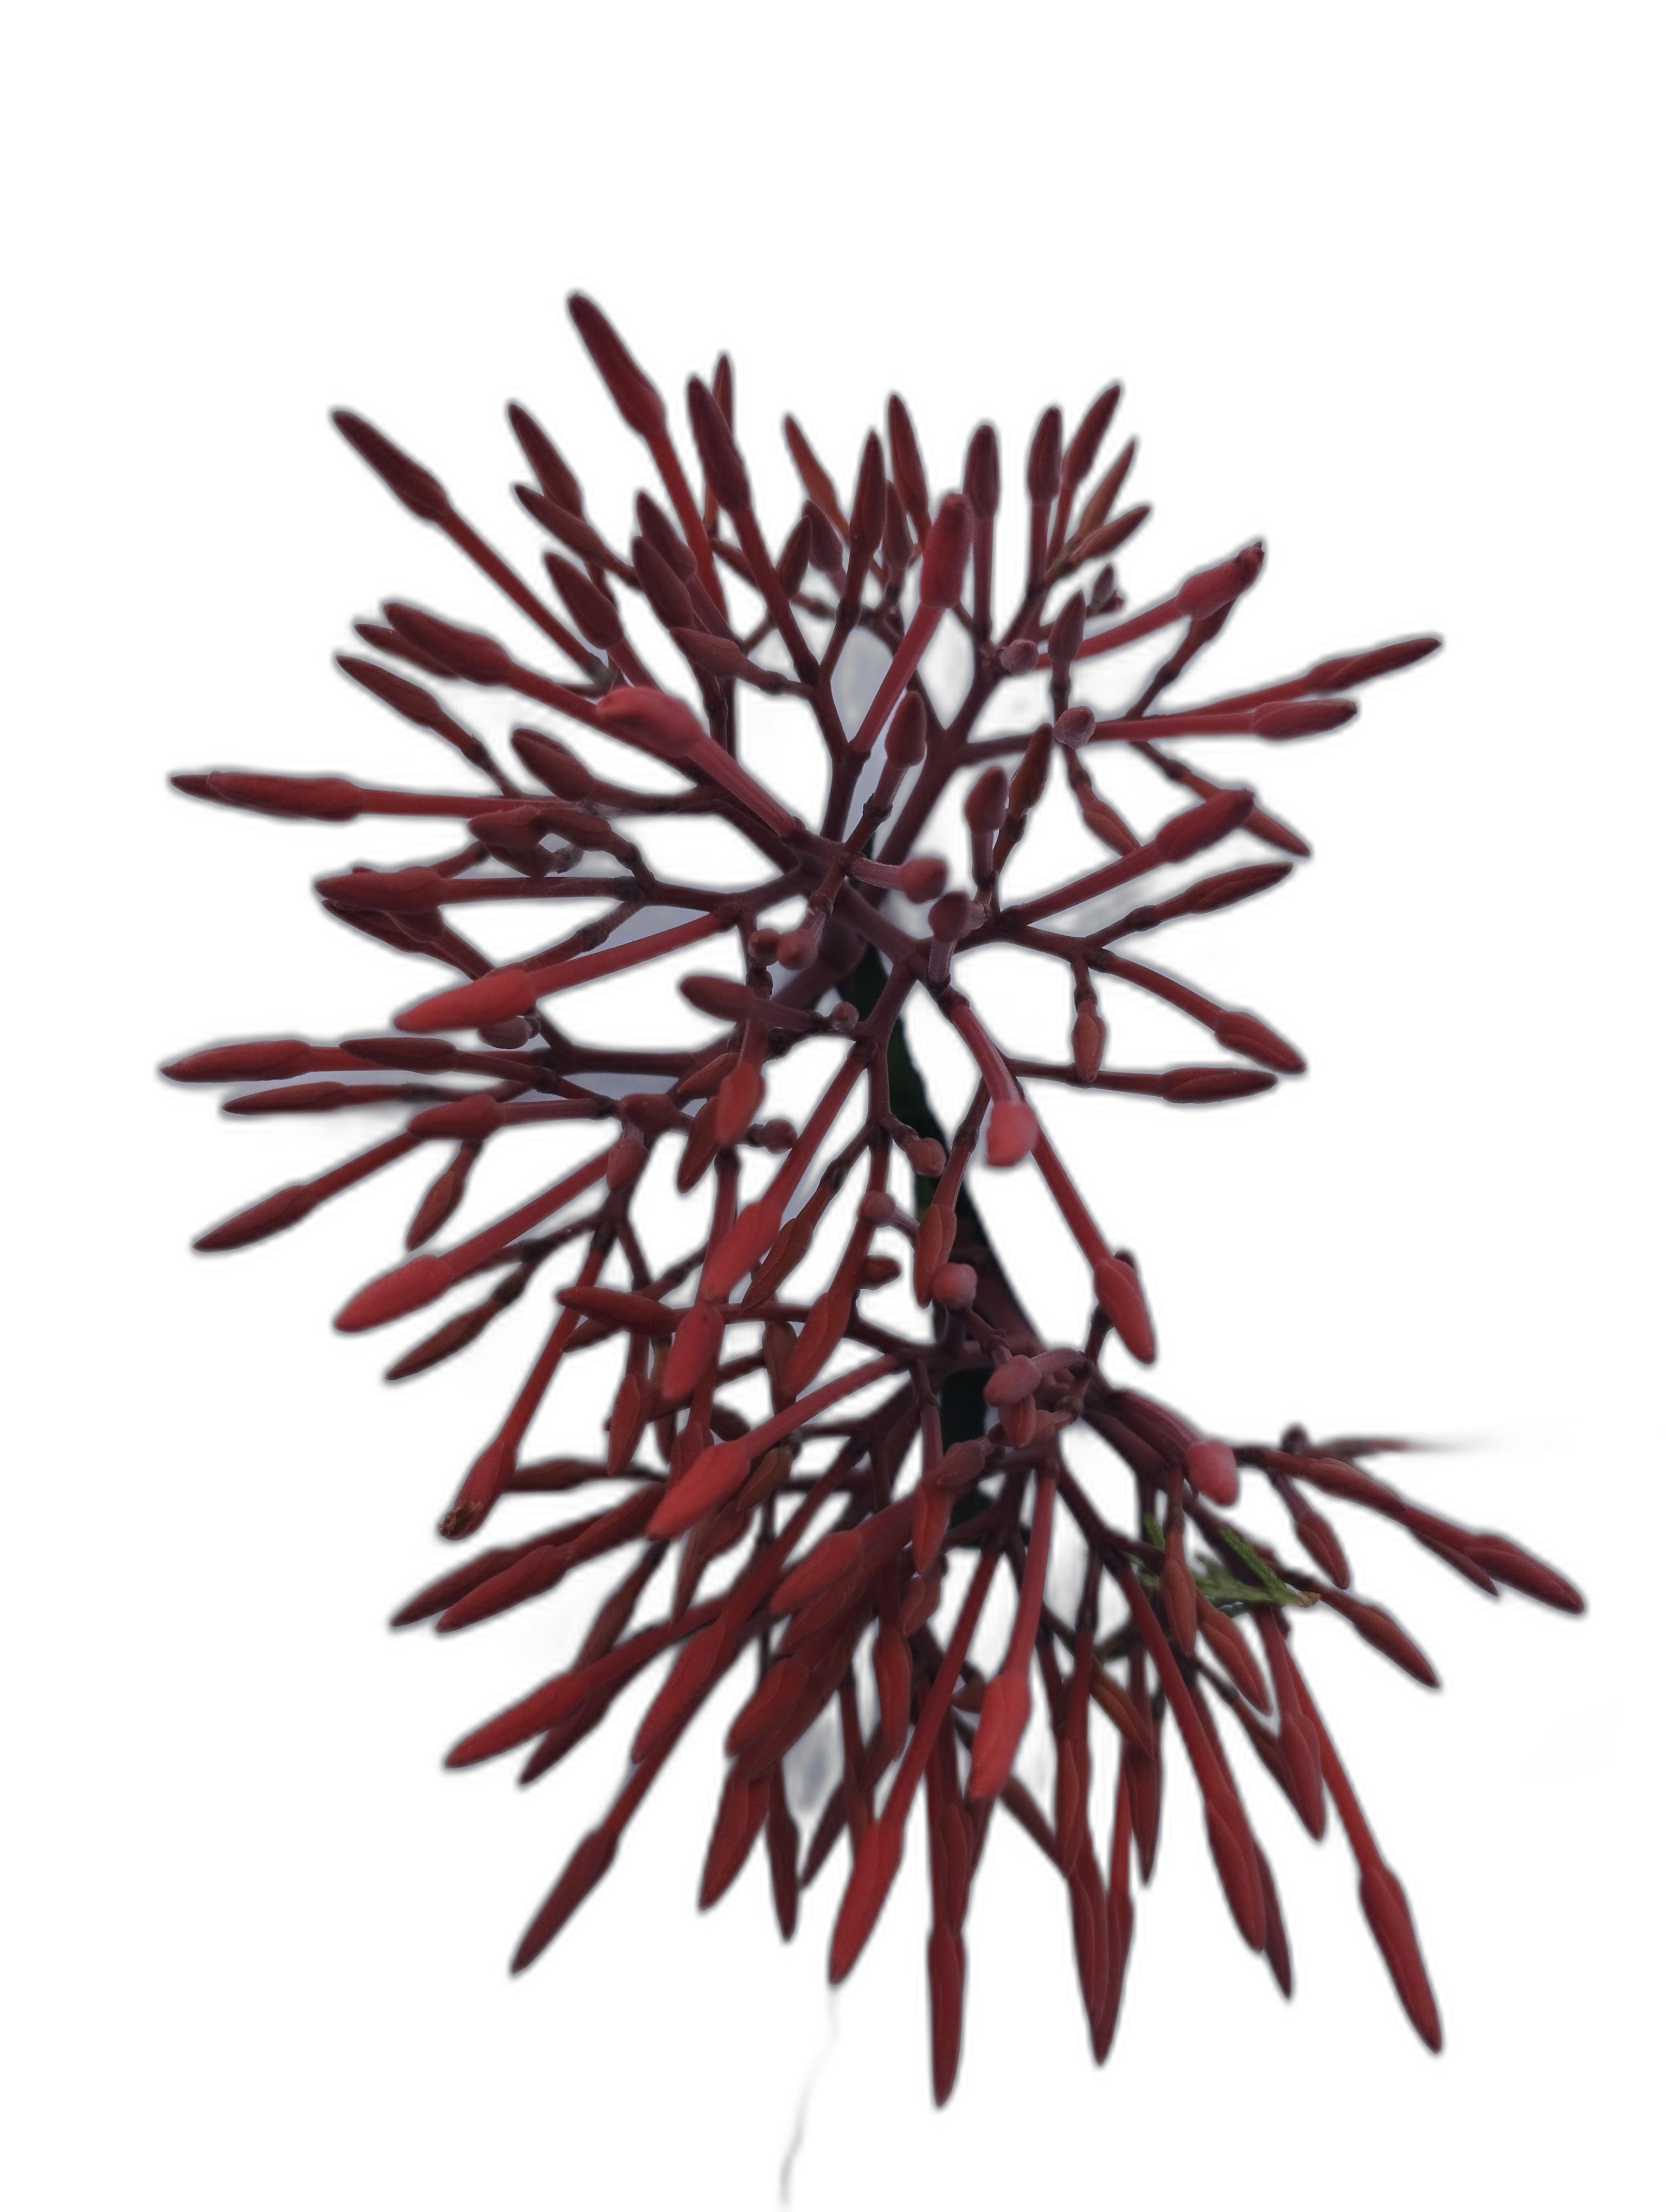
Label: Jungle geranium